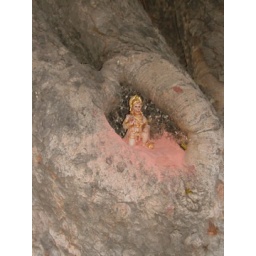
We found this nestled in a tree at the Delhi red fort...